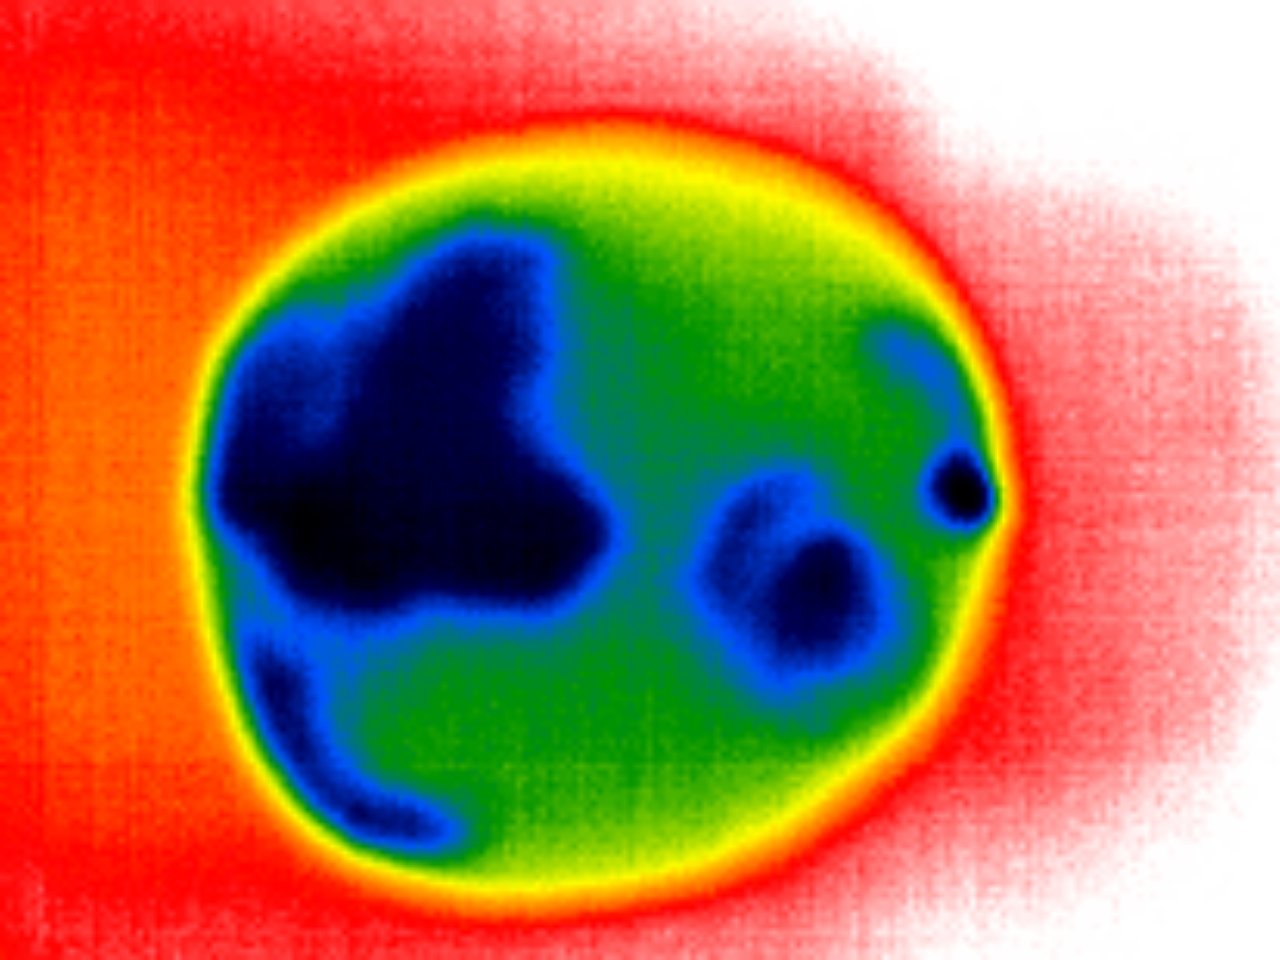
Label: Major Defect